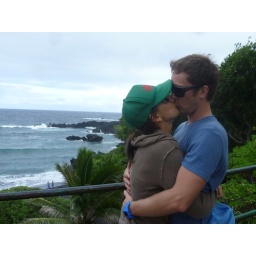
ginger and jay by the black sand beach